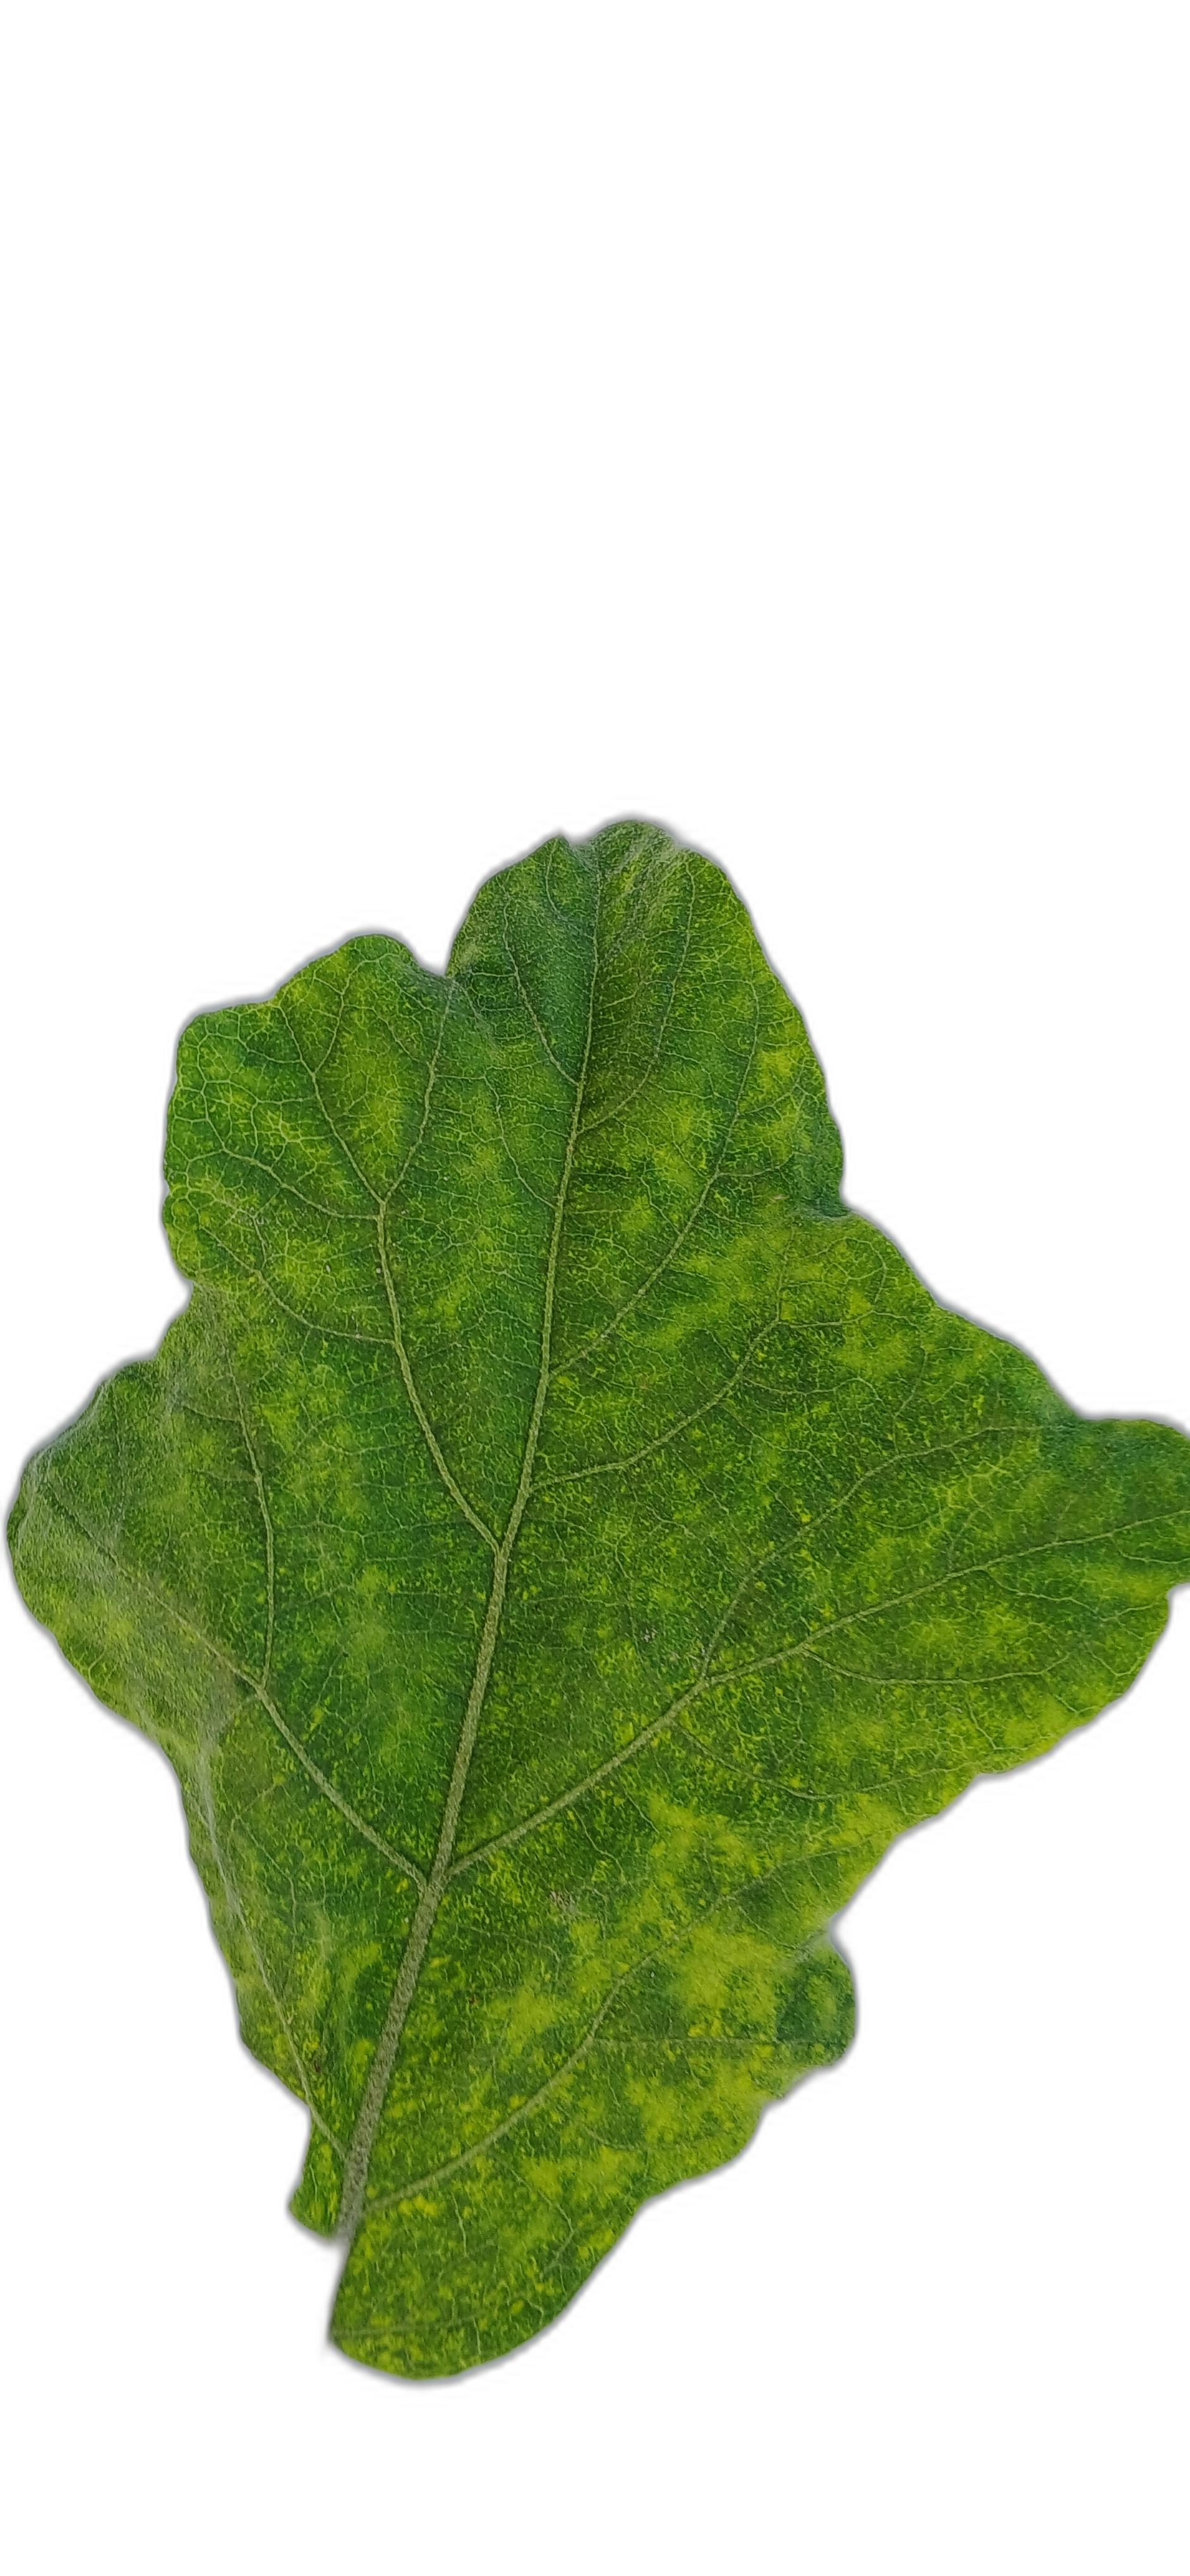
Label: Mosaic Virus Disease